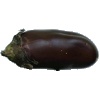
Label: eggplant